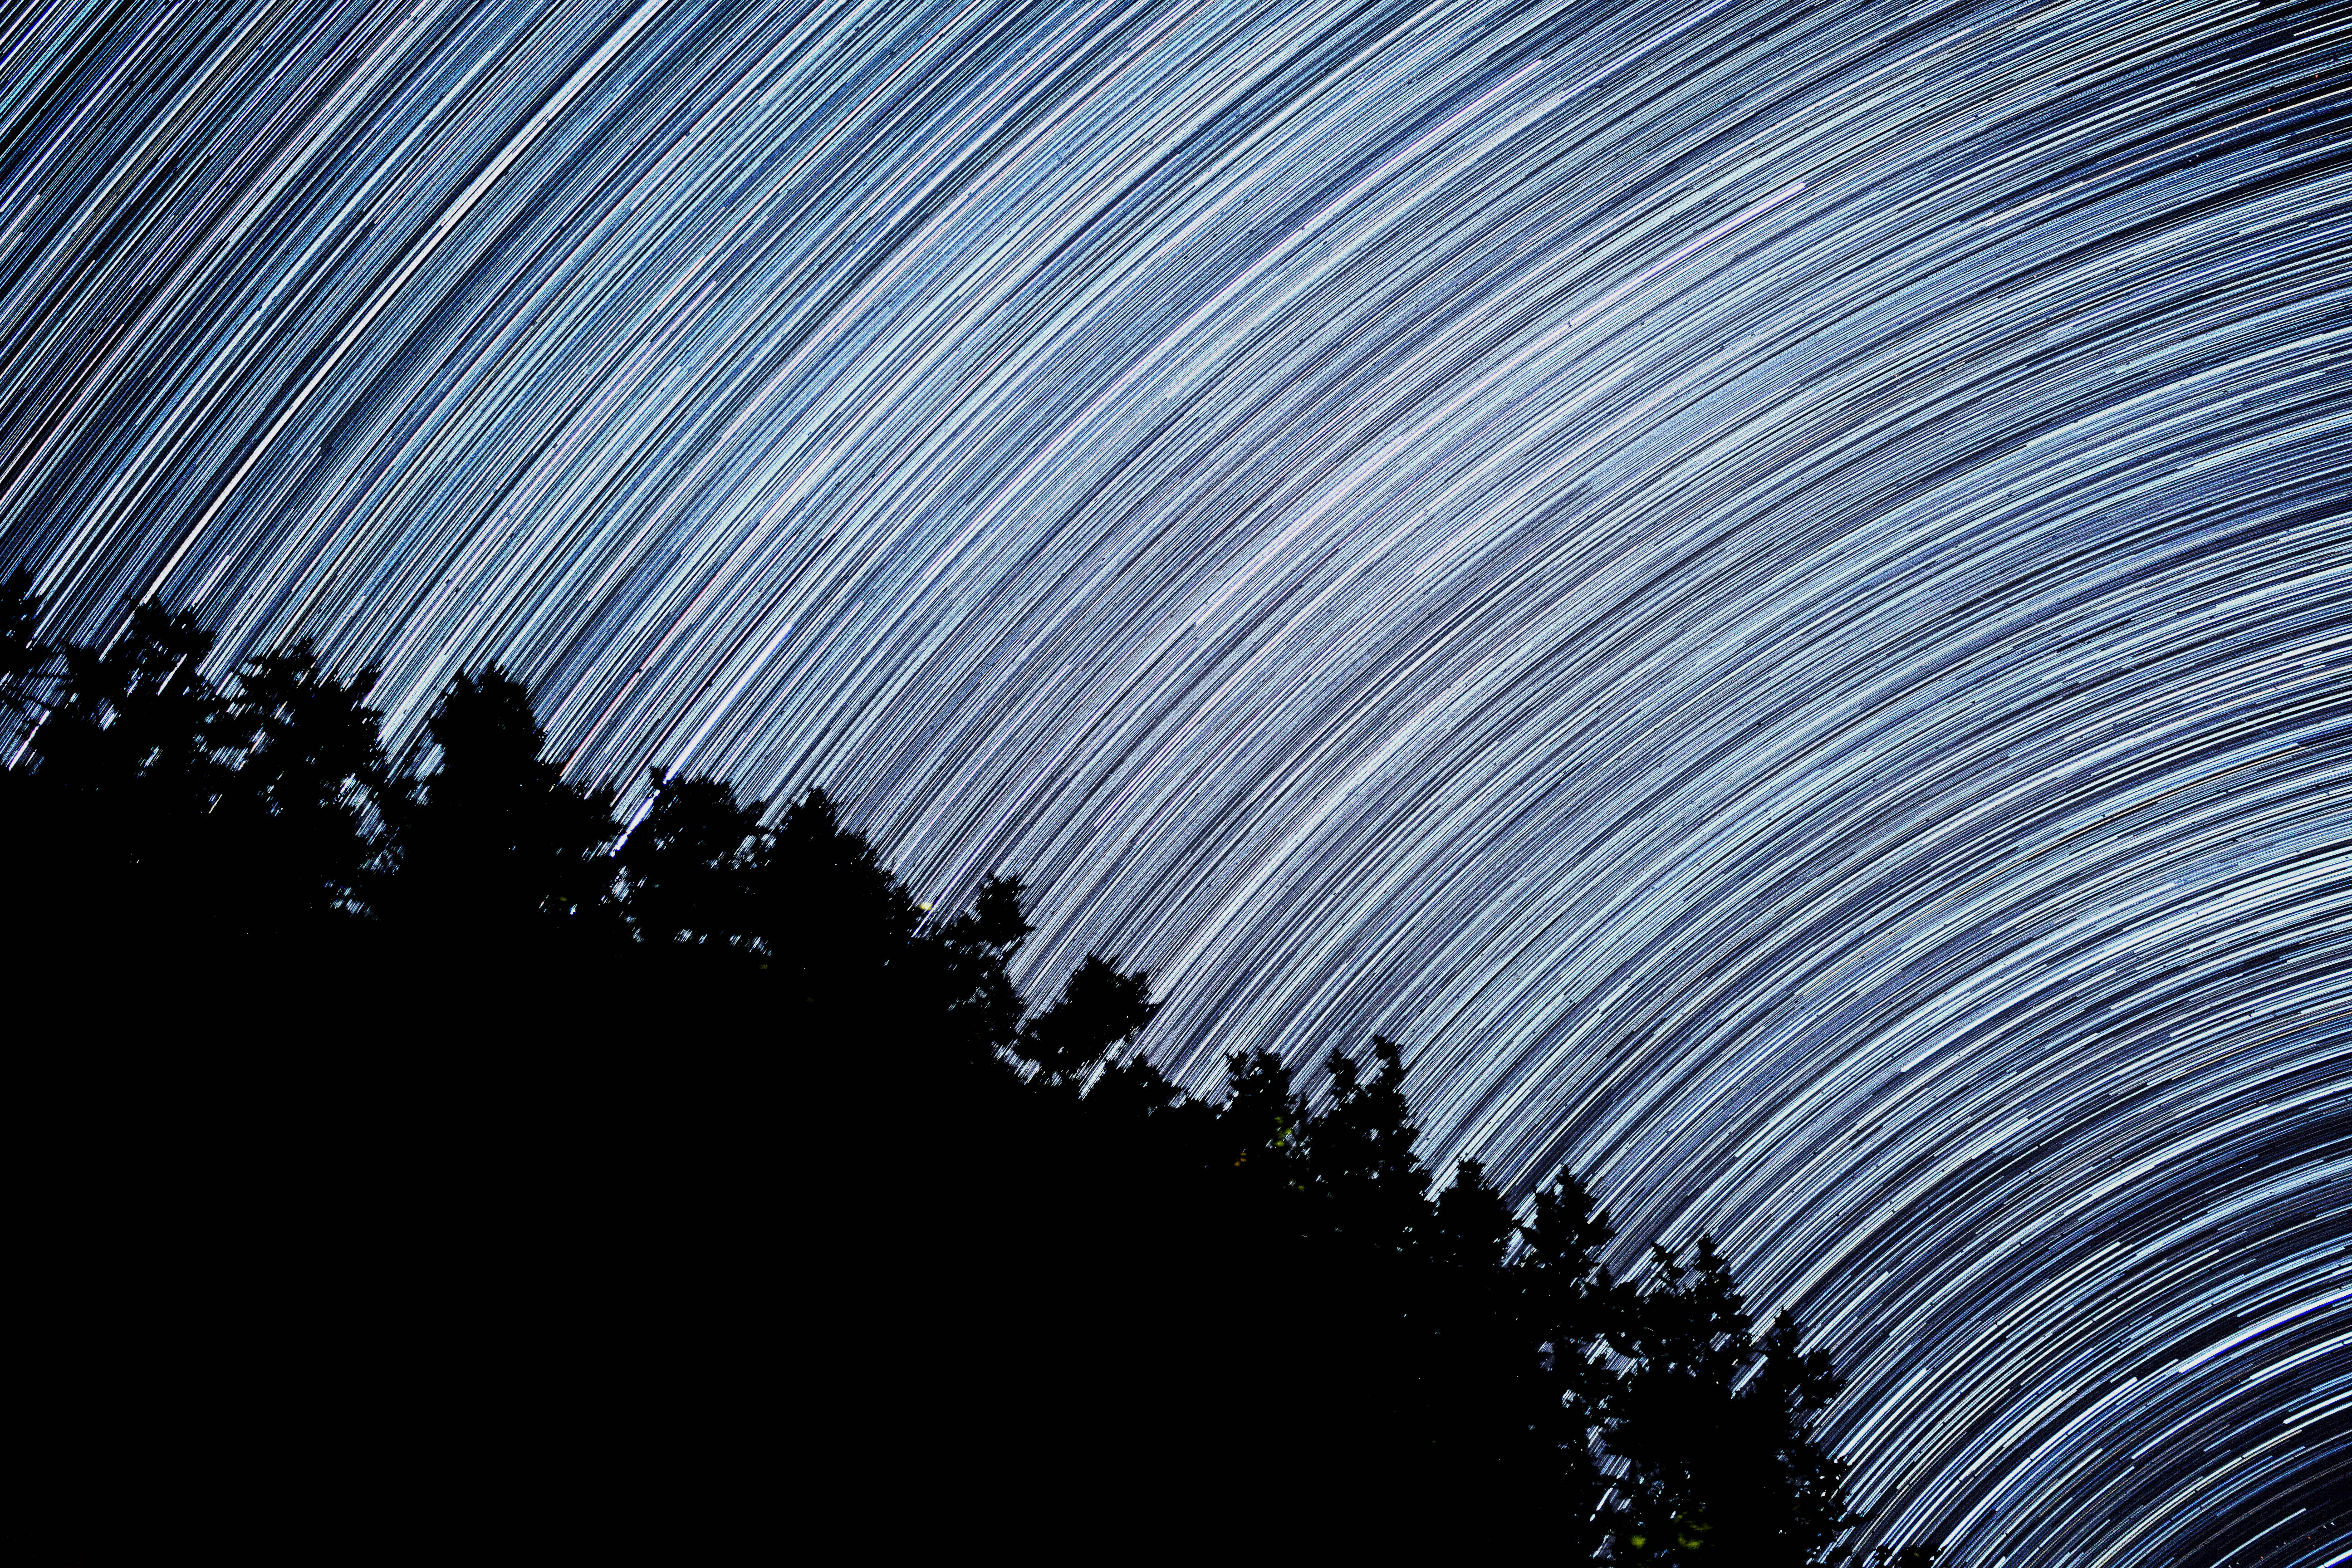
nature, silhouette, light, sky, night, sunlight, star, wave, atmosphere, line, reflection, artistic, darkness, blue, trees, time lapse, light streaks, atmosphere of earth